Trevor Mallard

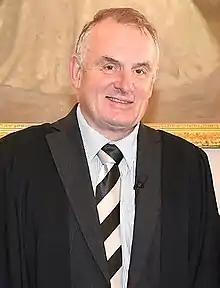
Mallard wearing his speaker's robes

When Labour won the 1999 election, Mallard was appointed to Cabinet. He became Minister of Education, Minister of State Services, and Minister for Sport and Recreation. In connection with his Education role, he also became Minister Responsible for the Education Review Office, and in connection with his Sport role, he also became Minister for the America's Cup (New Zealand held the America's Cup at the time). In 2004, Mallard also became Co-ordinating Minister for Race Relations, and Minister of Energy.